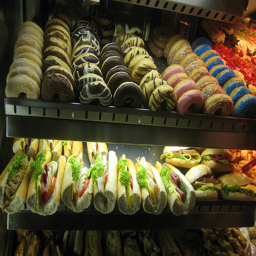
A shelf that has assorted doughnuts and assorted sandwiches.
A large display of many sandwiches and doughnuts.
A display in a grocery store filled with sandwiches and donuts.
Large trays full of donuts, sandwiches and other pastries.
a bunch of doughnuts and sandwich in a case